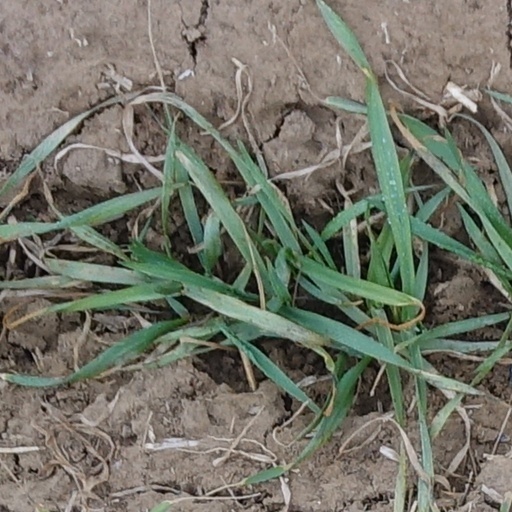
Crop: wheat